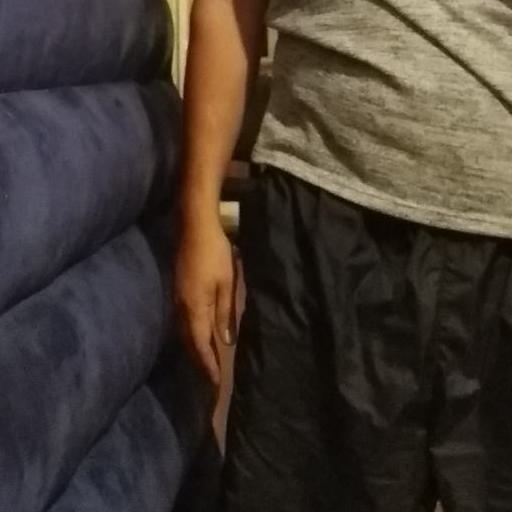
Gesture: no_gesture